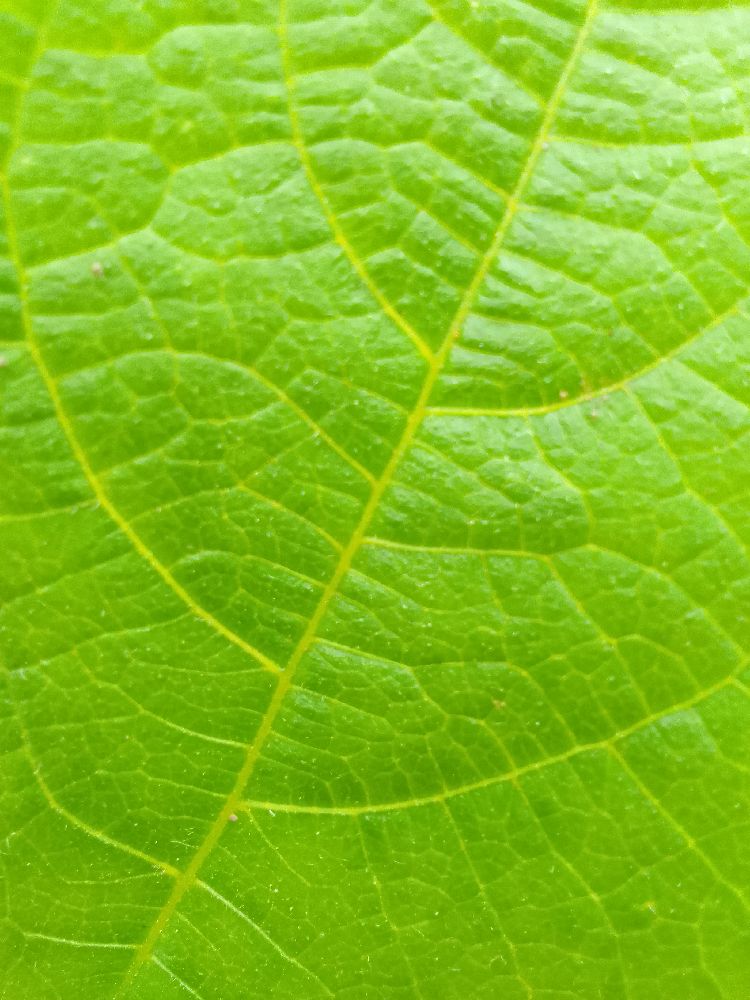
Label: healthy